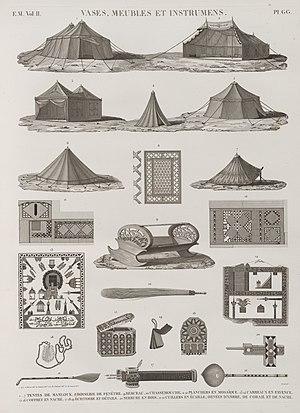
Henri-Joseph Redouté, né à Saint-Hubert le 25 mai 1766 et mort à Paris le 12 janvier 1852, est un dessinateur français membre de la Commission des sciences et des arts lors de la campagne d'Égypte.
La Province d'Égypte était une province de l'Empire ottoman. Conquise par Sélim Iᵉʳ en 1517, l’Égypte ottomane tient une place importante dans la stratégie et l'économie de l'Empire malgré les mutineries répétées des garnisons turques et des mamelouks, anciens maîtres du pays qui occupent encore une place importante dans le gouvernement local. Au XVIIIᵉ siècle, l'affaiblissement de l'autorité ottomane permet aux mamelouks de reprendre temporairement le pouvoir mais ils sont battus par les Français de Bonaparte lors de l'expédition d'Égypte. Au XIXᵉ siècle, l'Égypte redevient autonome puis quasiment indépendante, bien que nominalement vassale du sultan ottoman, sous la dynastie de Méhémet Ali.